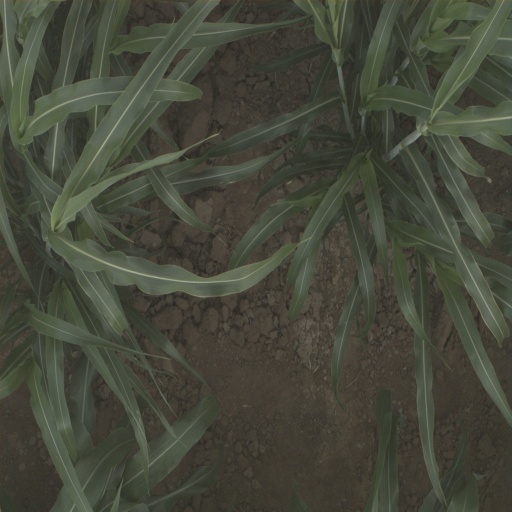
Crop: sorghum